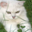
Label: cat